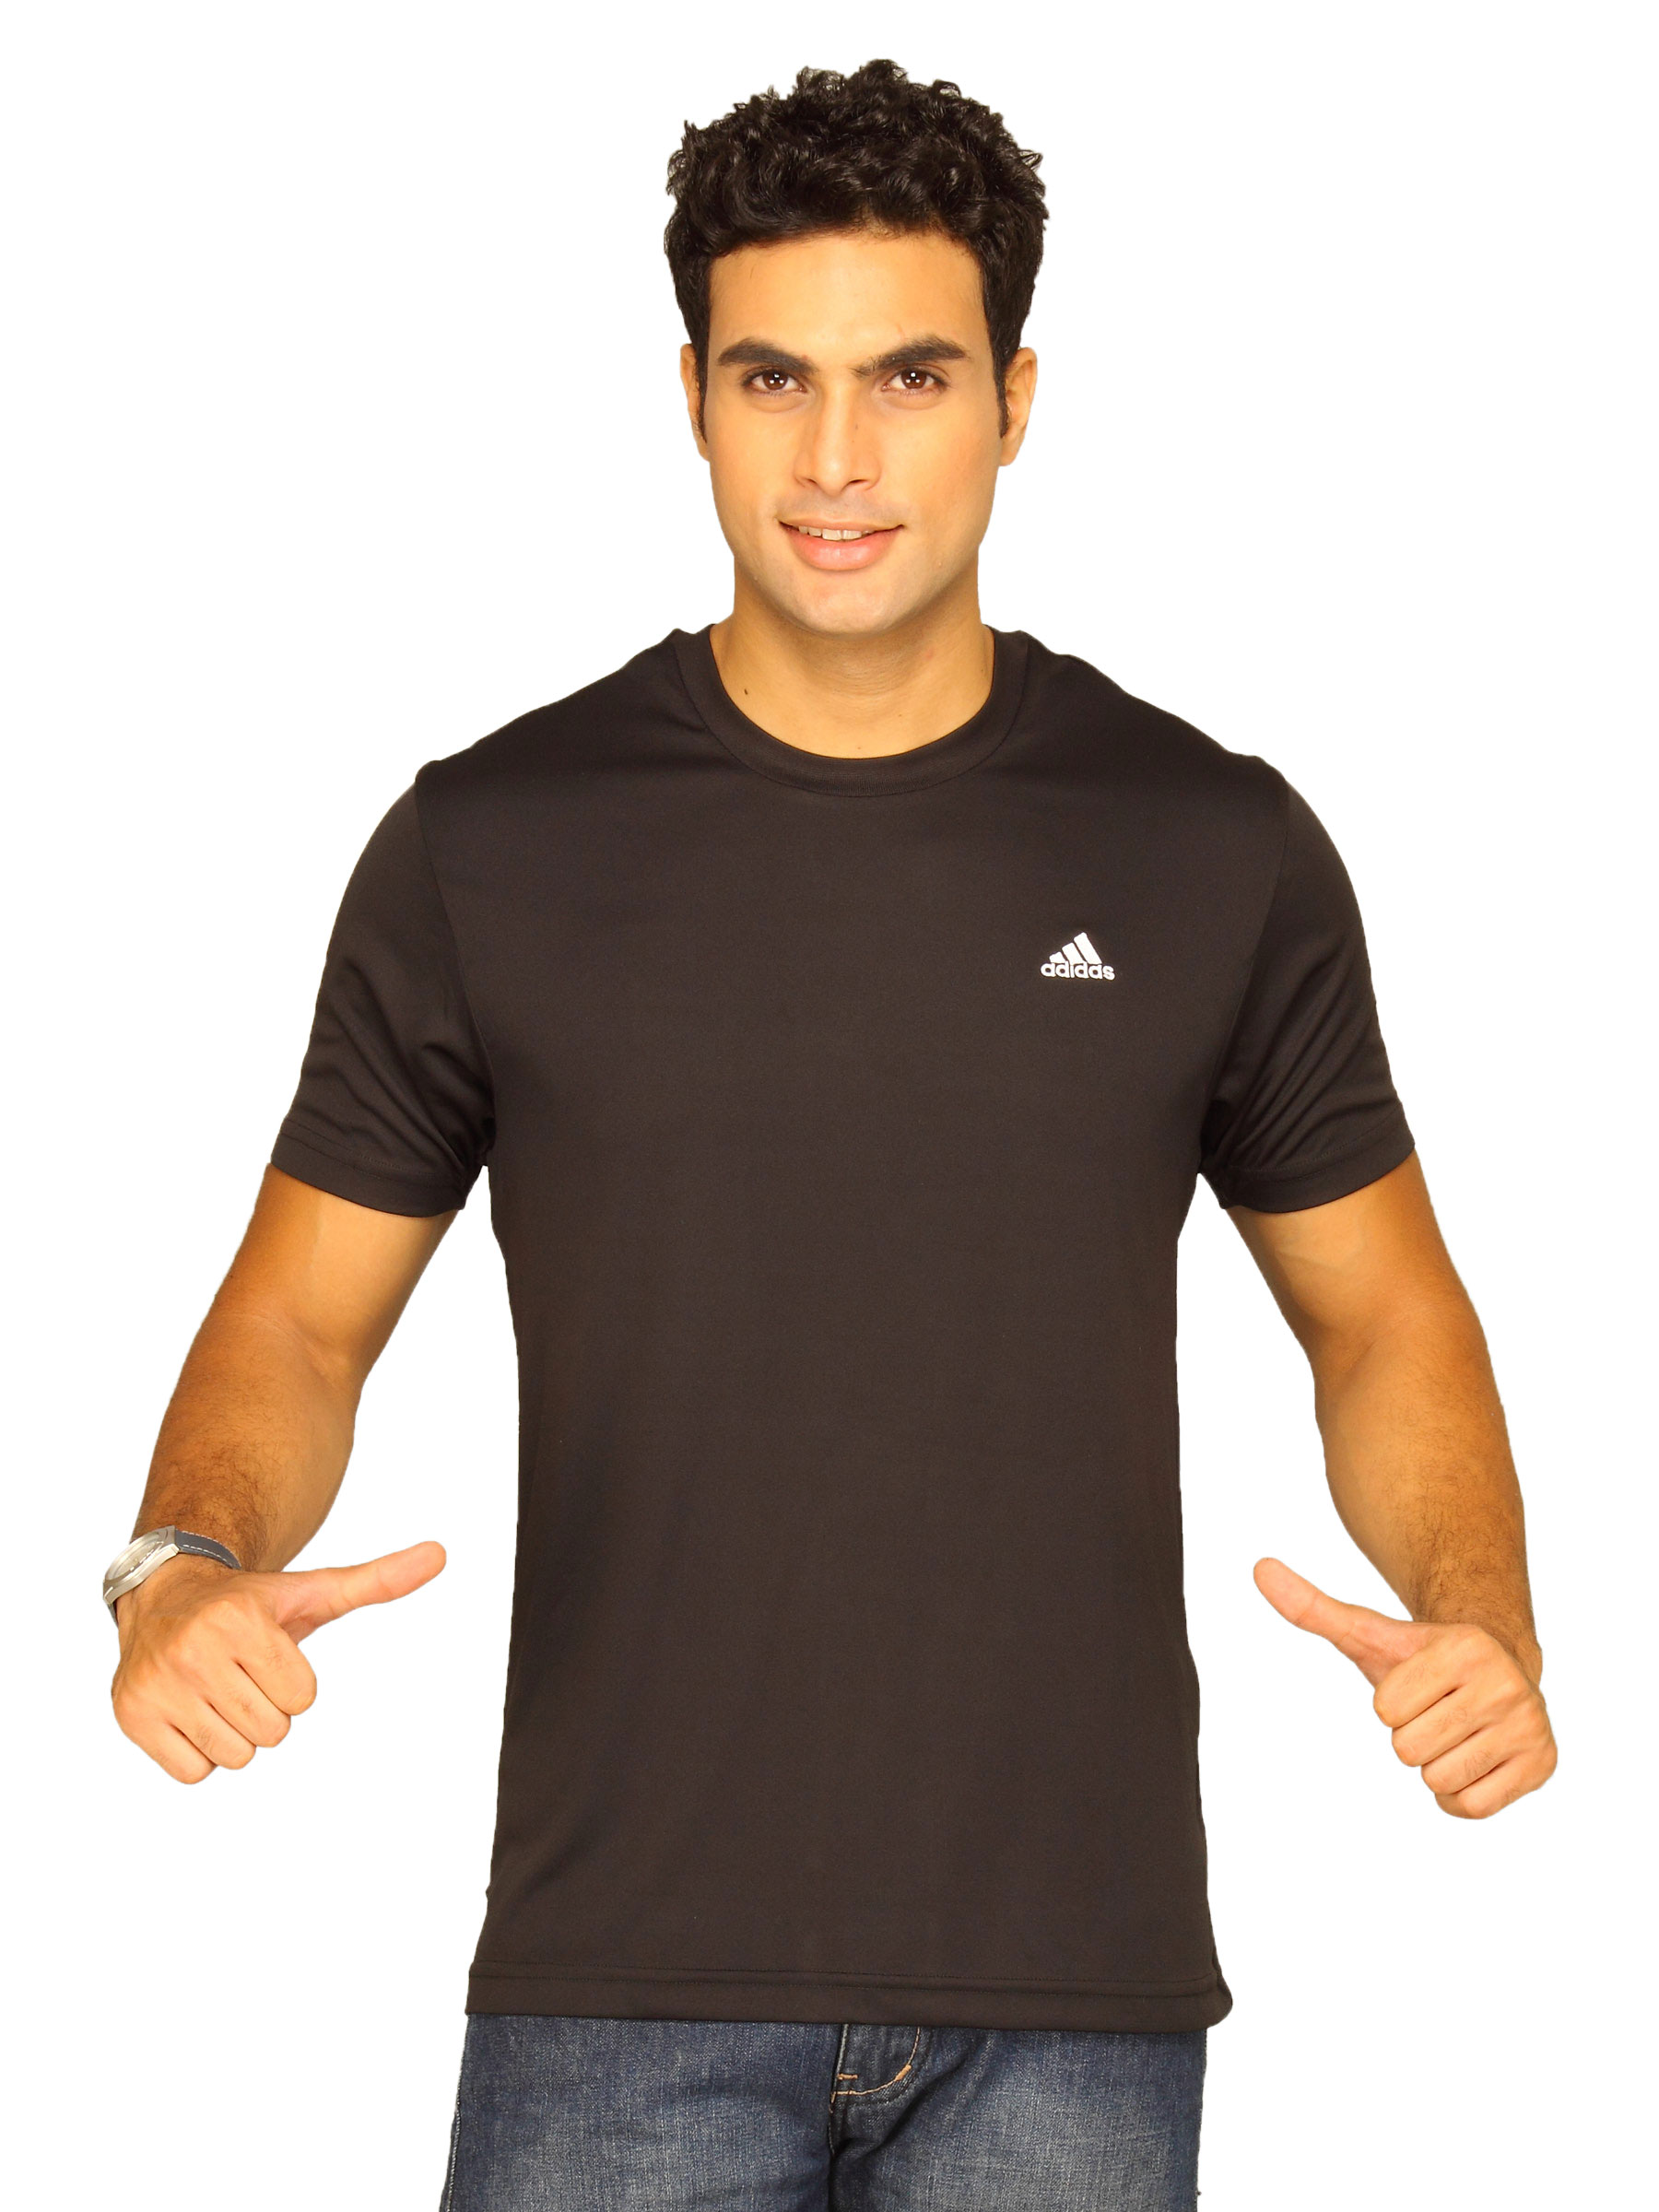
ADIDAS Men's 3S Crew Black White T-shirt
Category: Apparel / Topwear / Tshirts
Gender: Men
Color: White
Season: Summer 2011
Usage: Sports